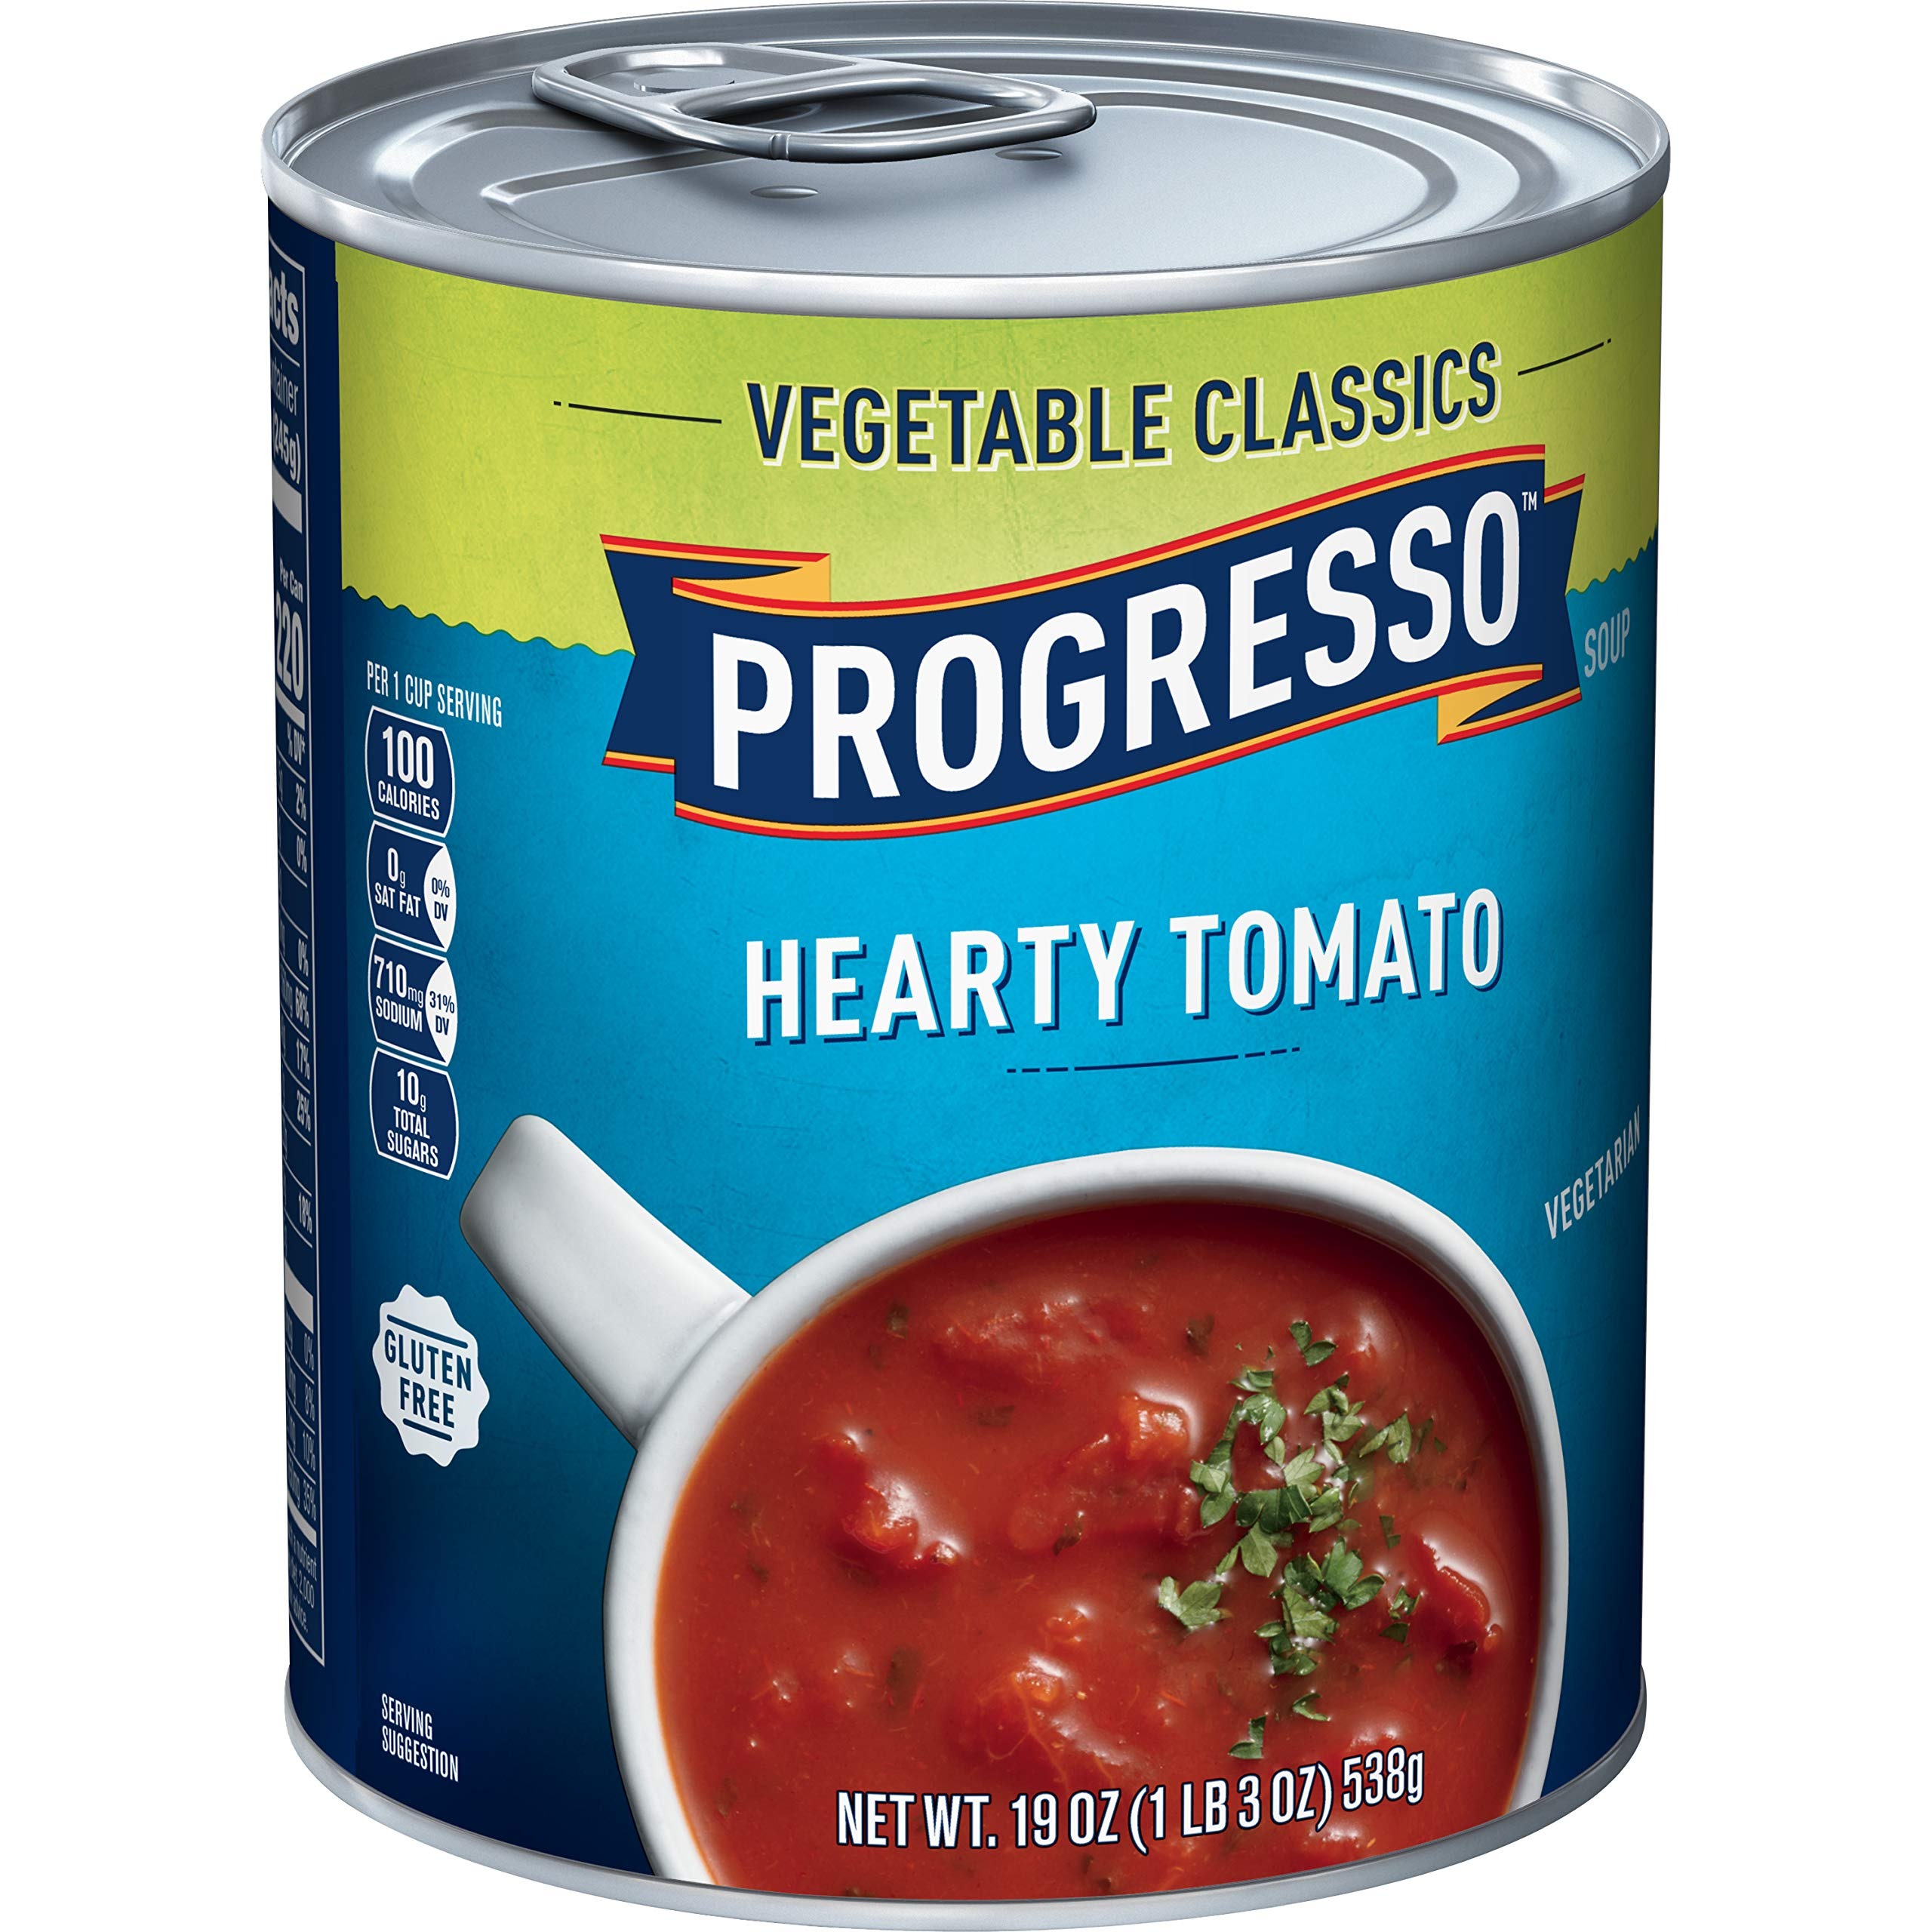
Item Name: Progresso Vegetable Classics Hearty Tomato Soup, Gluten Free, 19 oz Can
Bullet Point 1: Our recipe includes no artificial flavors
Bullet Point 2: Great news! This soup contains a 1/2 cup of vegetables and is a great source of fiber.
Bullet Point 3: Low Fat
Value: 19.0
Unit: ounce

Price: 2.49